Largo do Boticário

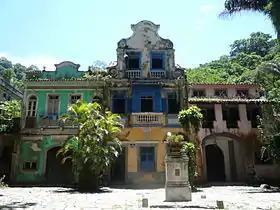
Largo do Boticário in 2010

The Largo do Boticário (Apothecary's Square) is a square in the Cosme Velho neighborhood of the city of Rio de Janeiro in Brazil. The square can be reached by the Beco do Boticário (Apothecary's Alley), that passes by the Carioca River. The area is characterized by large, neo-colonial houses and Atlantic Forest vegetation.